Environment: real
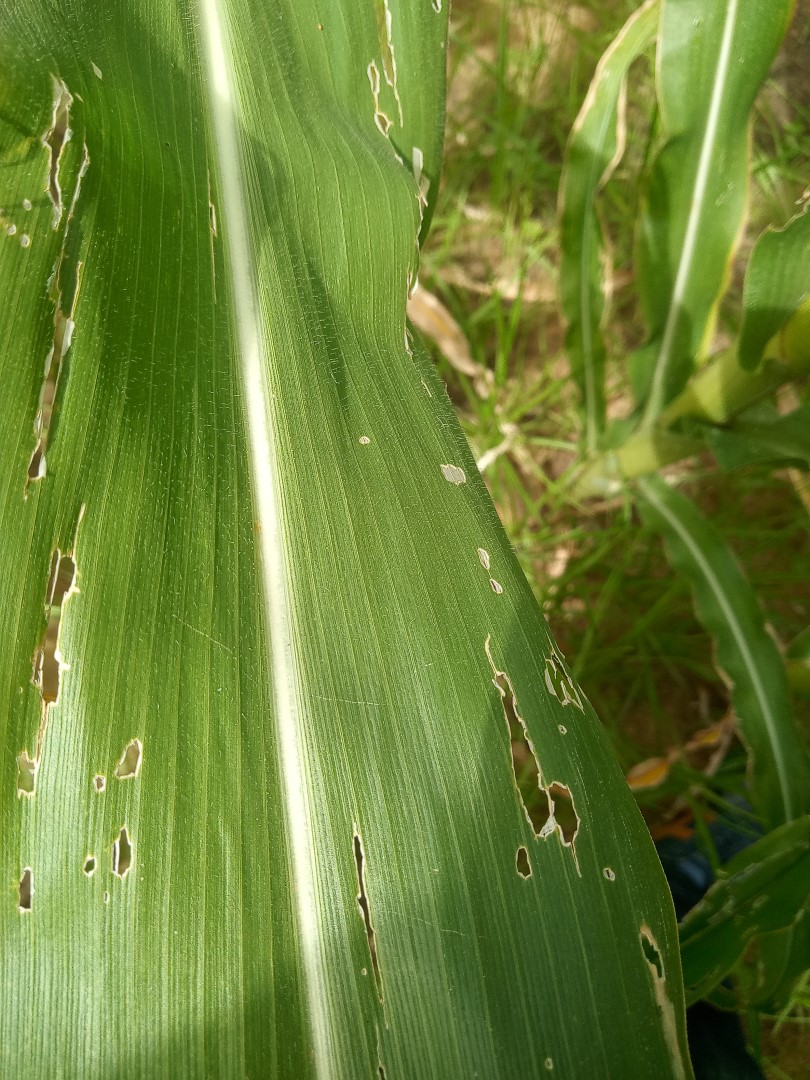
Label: fall_armyworm